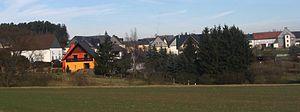
Oppertshausen est une municipalité du Verbandsgemeinde Simmern, dans l'arrondissement de Rhin-Hunsrück, en Rhénanie-Palatinat, dans l'ouest de l'Allemagne.